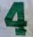
Number: 4